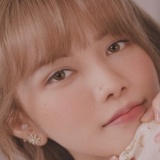
ca sĩ Thiều Bảo Trâm